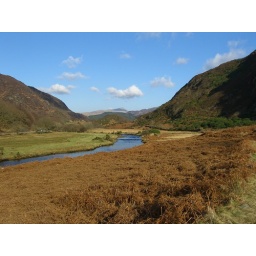
Aberglaslyn river with Moel Siabod in back ground